Greater Taichung International Expo Center

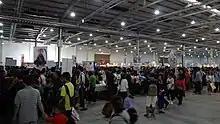
The building interior

The Greater Taichung International Expo Center (GTIEC) is a convention center in Wuri District, Taichung, Taiwan.